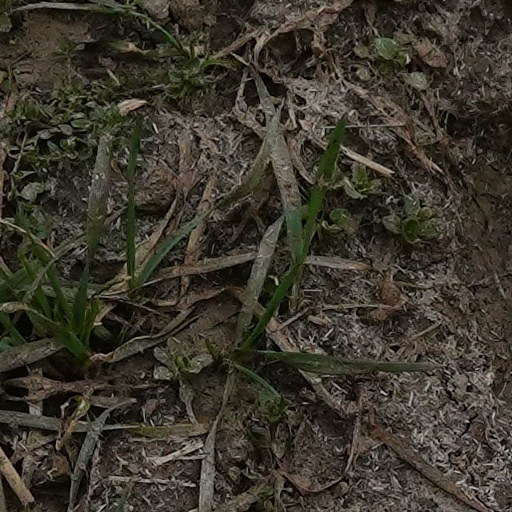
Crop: wheat